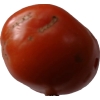
Label: tomato